Ed Asner

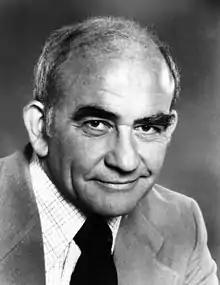
Asner in 1977

Eddie Asner (November 15, 1929 – August 29, 2021) was an American actor. He is most notable for portraying Lou Grant on the sitcom "The Mary Tyler Moore Show" (1970–1977) and drama "Lou Grant" (1977–1982), making him one of the few television actors to portray the same character in both a comedy and a drama.